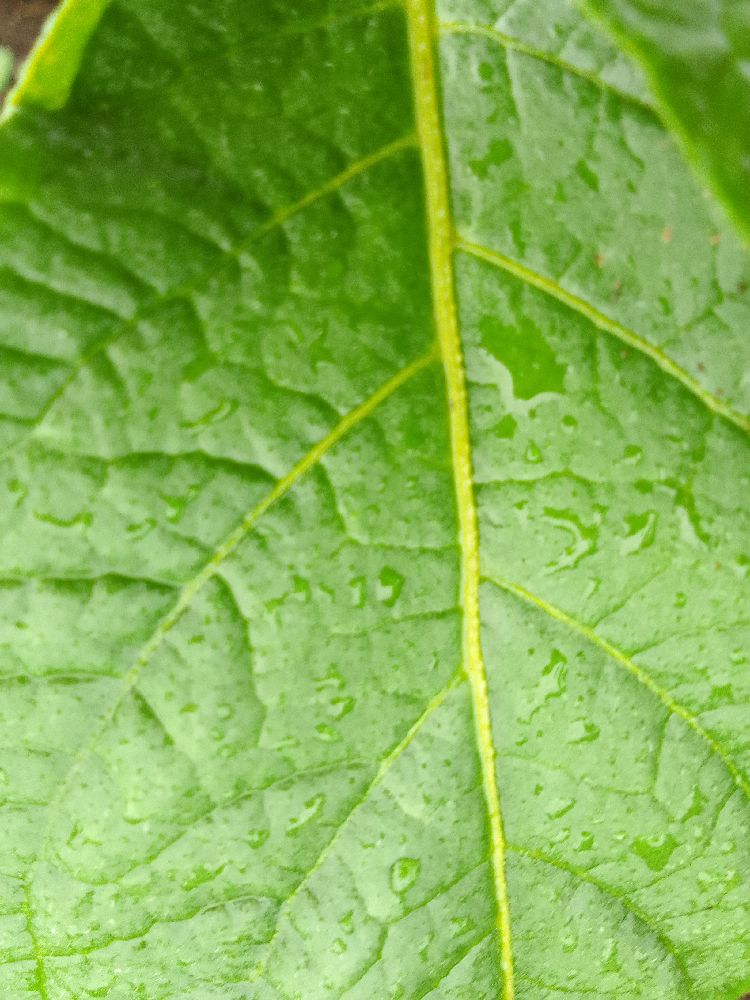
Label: Healthy